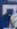
Number: 7